Foxfire (1996 film)

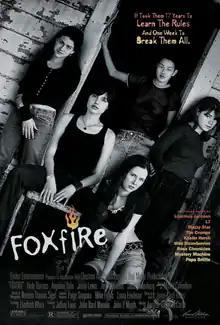
Theatrical release poster

Foxfire is a 1996 American teen drama film directed by Annette Haywood-Carter. Based on the Joyce Carol Oates novel "", it examines the coming of age of four high school girls who meet up with a mysterious and beautiful drifter.